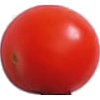
Label: Tomato Cherry Red 1